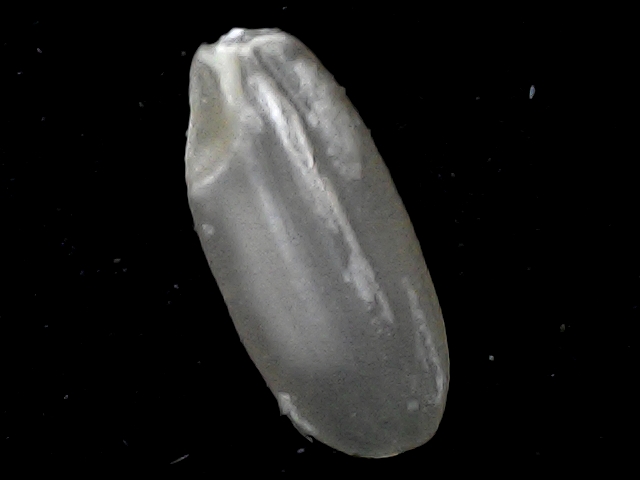
Rice variety: BR22